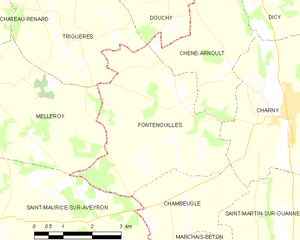
Carte des communes françaises Fontenouilles